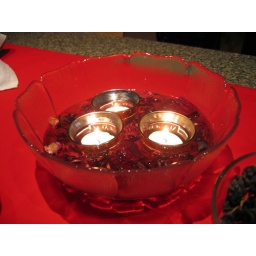
Glass bowl filled with tea lights in blue/gold Moroccan tea cups, floating in water with potpourri.